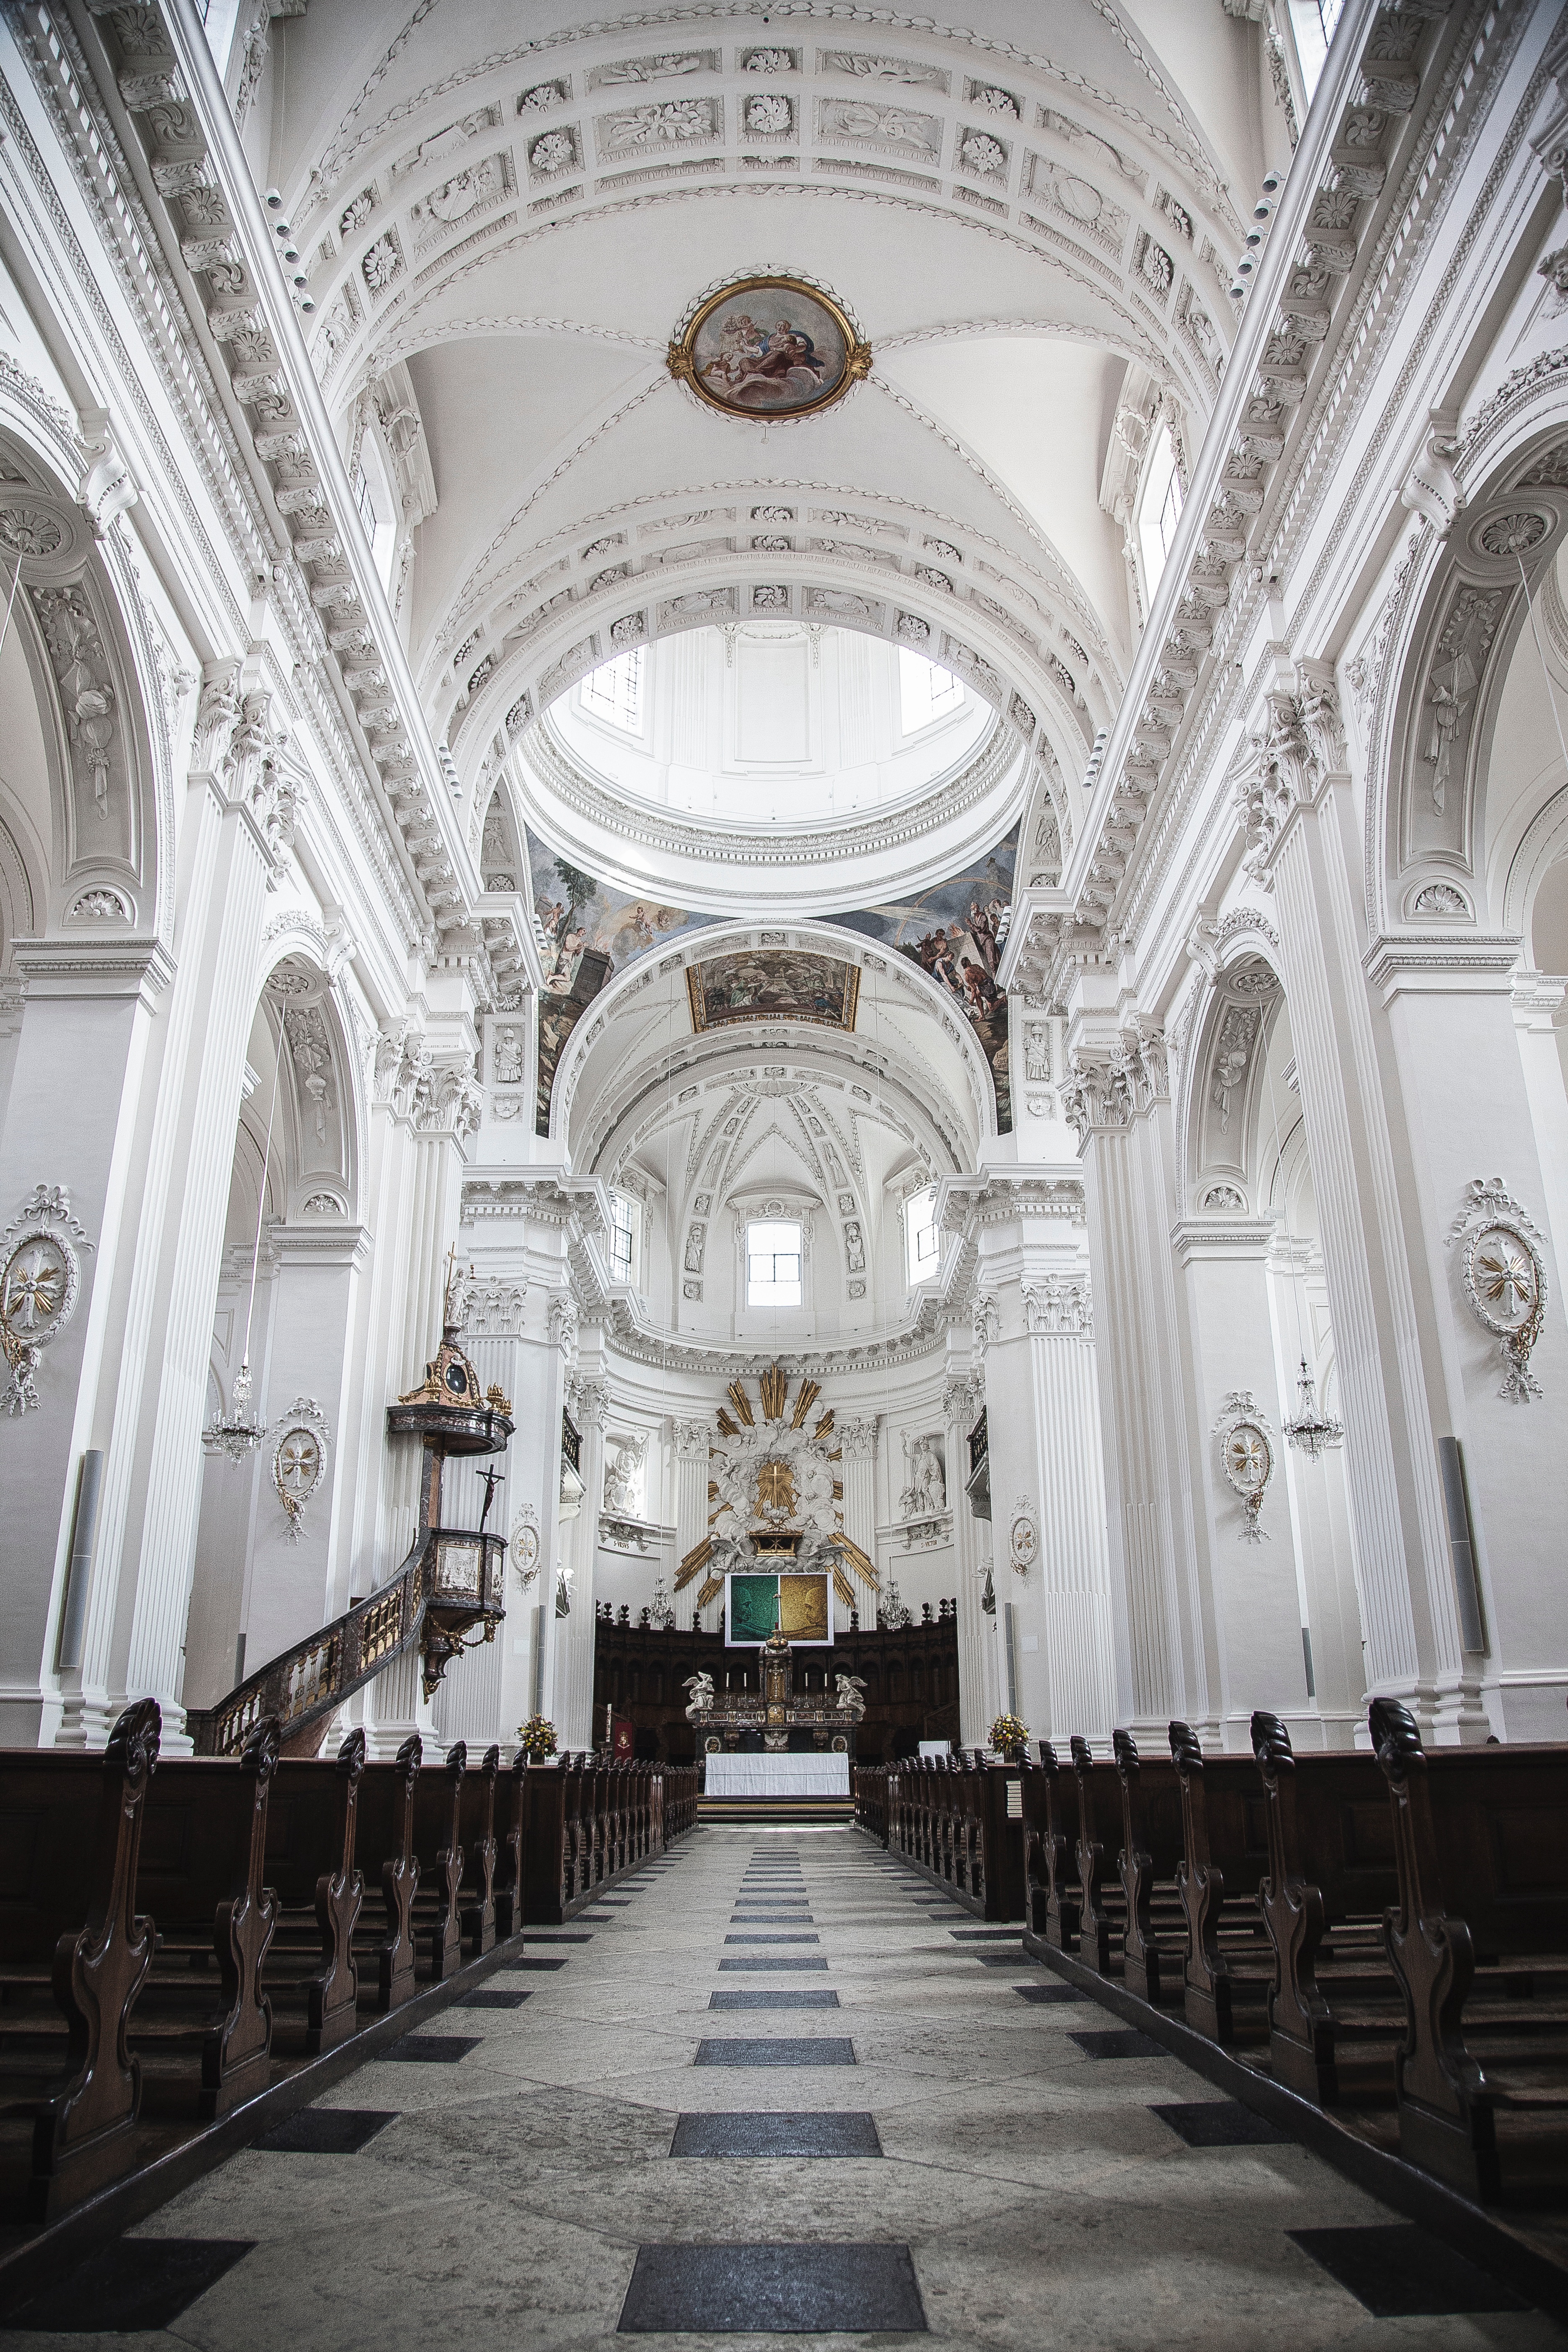
architecture, building, column, hall, religion, church, cathedral, chapel, place of worship, aisle, ornate, symmetry, jesus, synagogue, christianity, arcade, dome, god, protestant, mormon